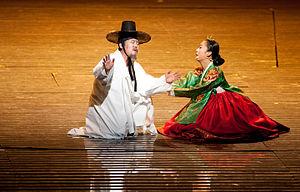
Simcheongga, ou Le chant de Simcheong, est l'une des cinq histoires survivantes de la tradition du conte pansori coréen. Les autres histoires sont Chunhyangga, Heungbuga, Jeokbyeokga et Sugungga qui vantent chacune un code moral établi. Celle-ci traite de la piété filiale.